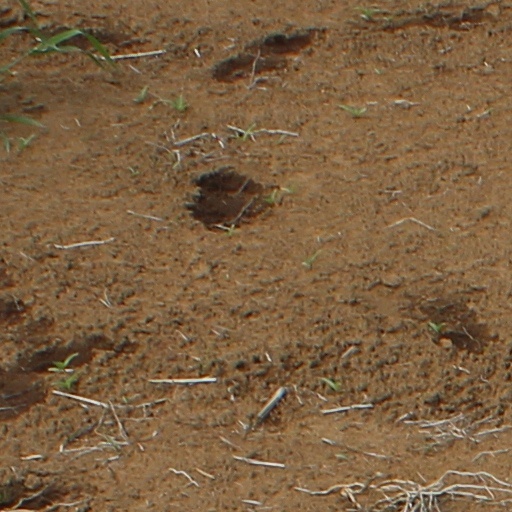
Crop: wheat